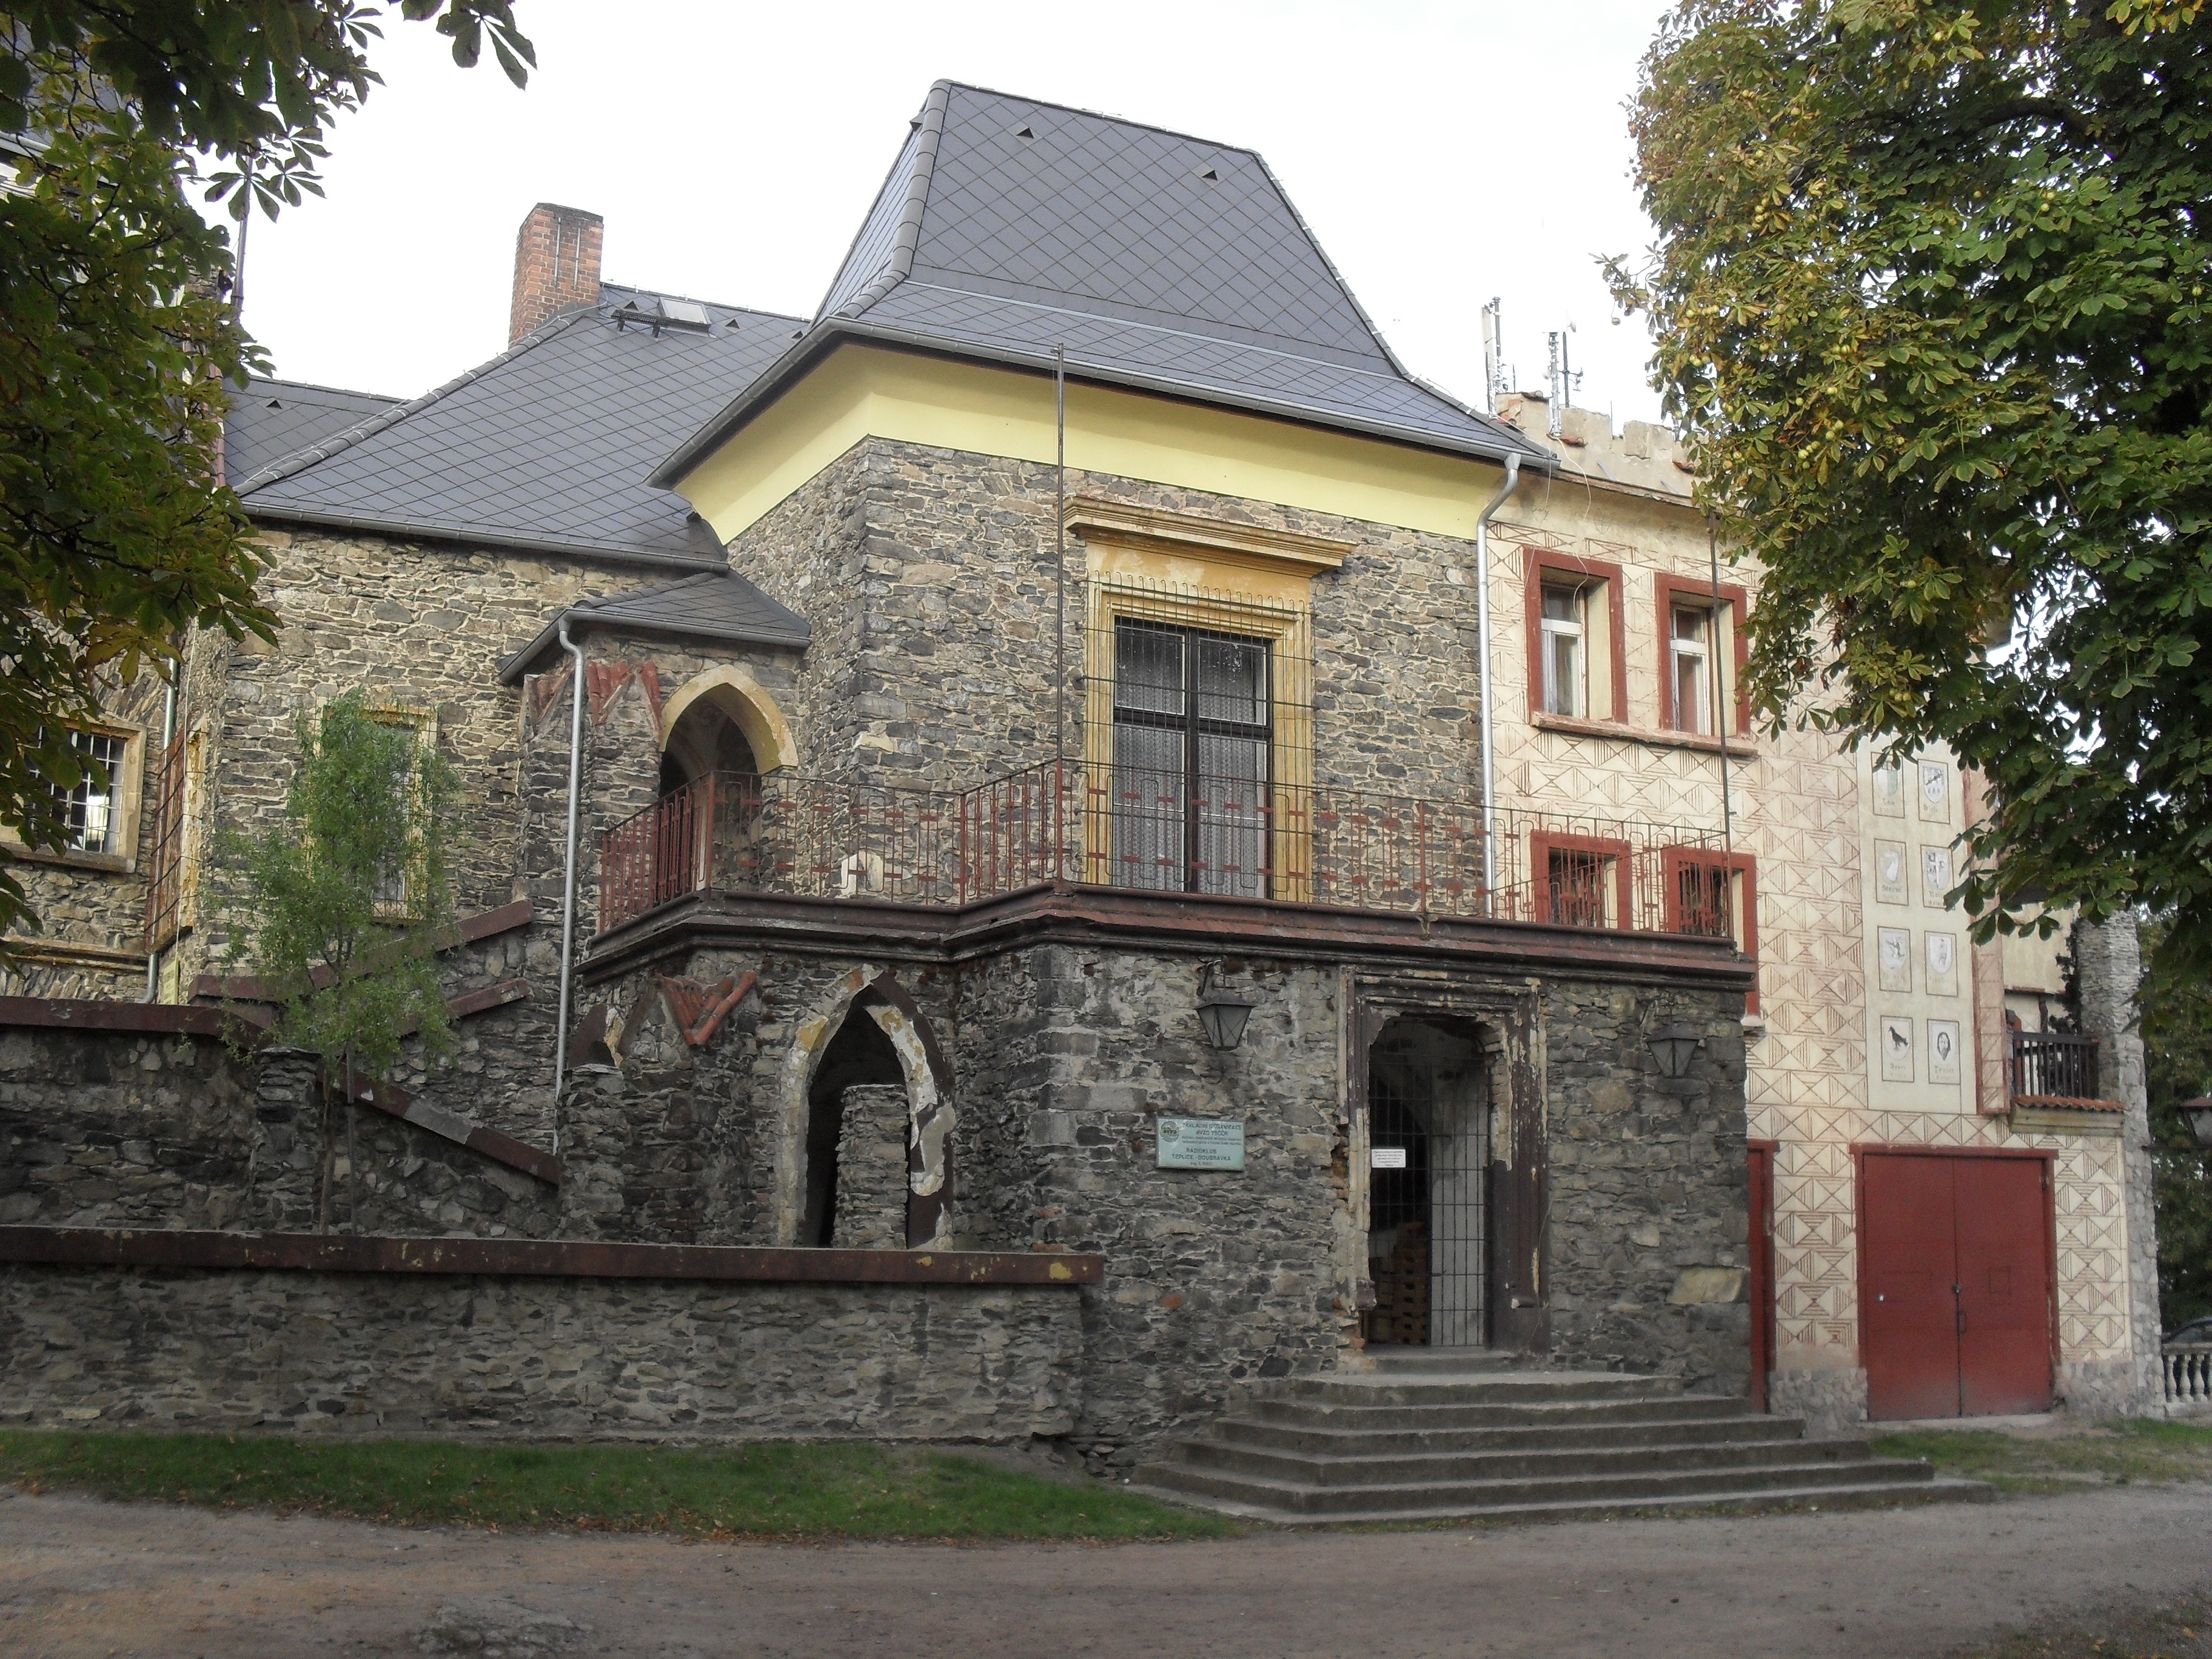
architecture, sky, house, building, home, monument, travel, village, europe, tower, cottage, scenery, castle, ancient, landmark, facade, property, sightseeing, chapel, attraction, historic, tourism, farmhouse, synagogue, culture, heritage, historical, estate, hrad, manor house, impressive, almshouse, residential area, teplice, doubravsk